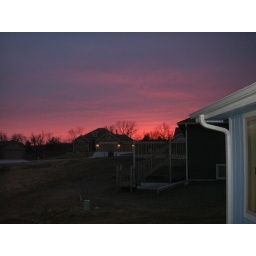
around 5:15 p.m. the sky explodesThis view is up the hill from the deck